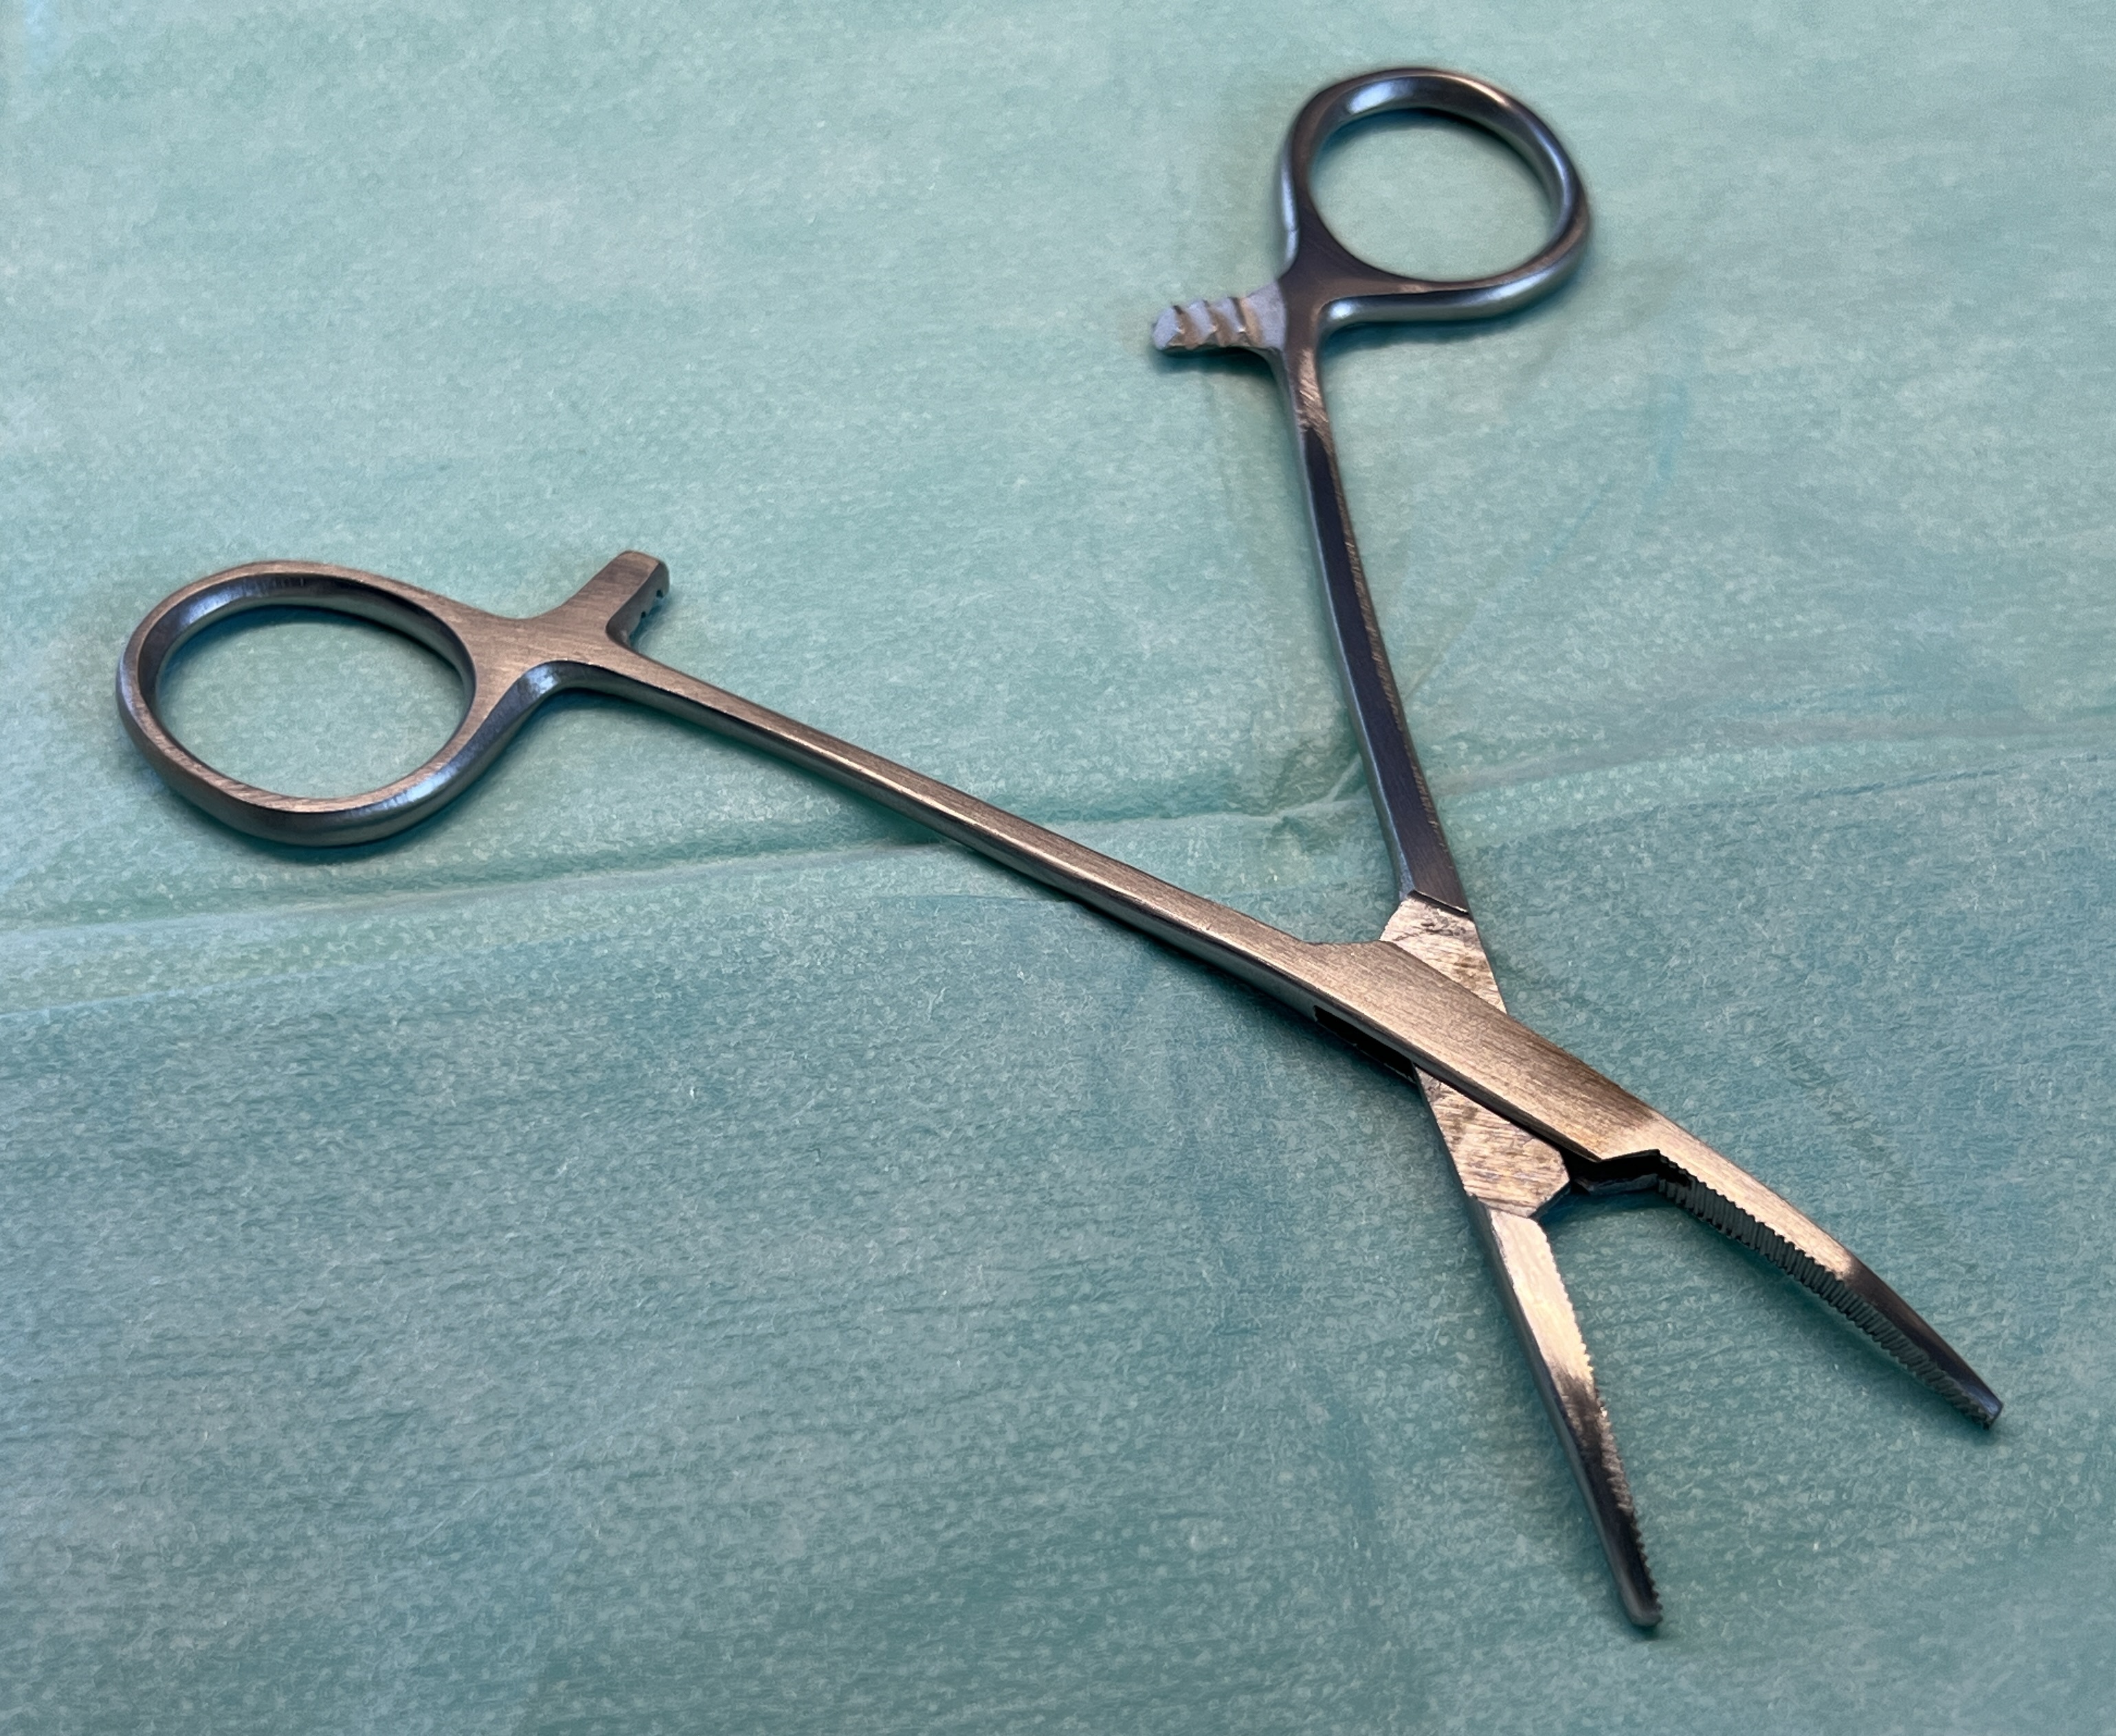
Hinged instrument state: open